Sampurna Lahiri

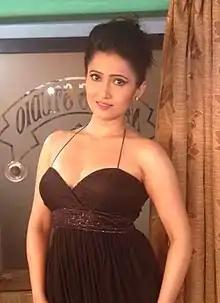

Sampurna Lahiri is a Bengali film and television actress. She made her big screen debut in the 2012 film "Goray Gondogol". In the same year she acted in the films "Accident" and "Paanch Adhyay".